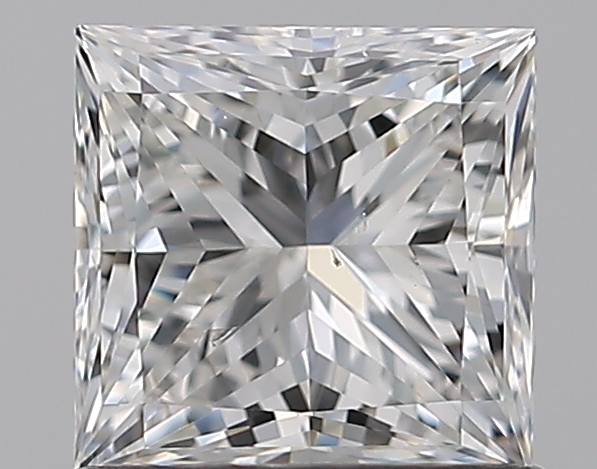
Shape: princess
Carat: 0.9
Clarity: VS2
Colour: G
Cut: EX
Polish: EX
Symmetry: VG
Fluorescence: N
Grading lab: GIA
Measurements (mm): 5.29 x 5.19 x 3.75